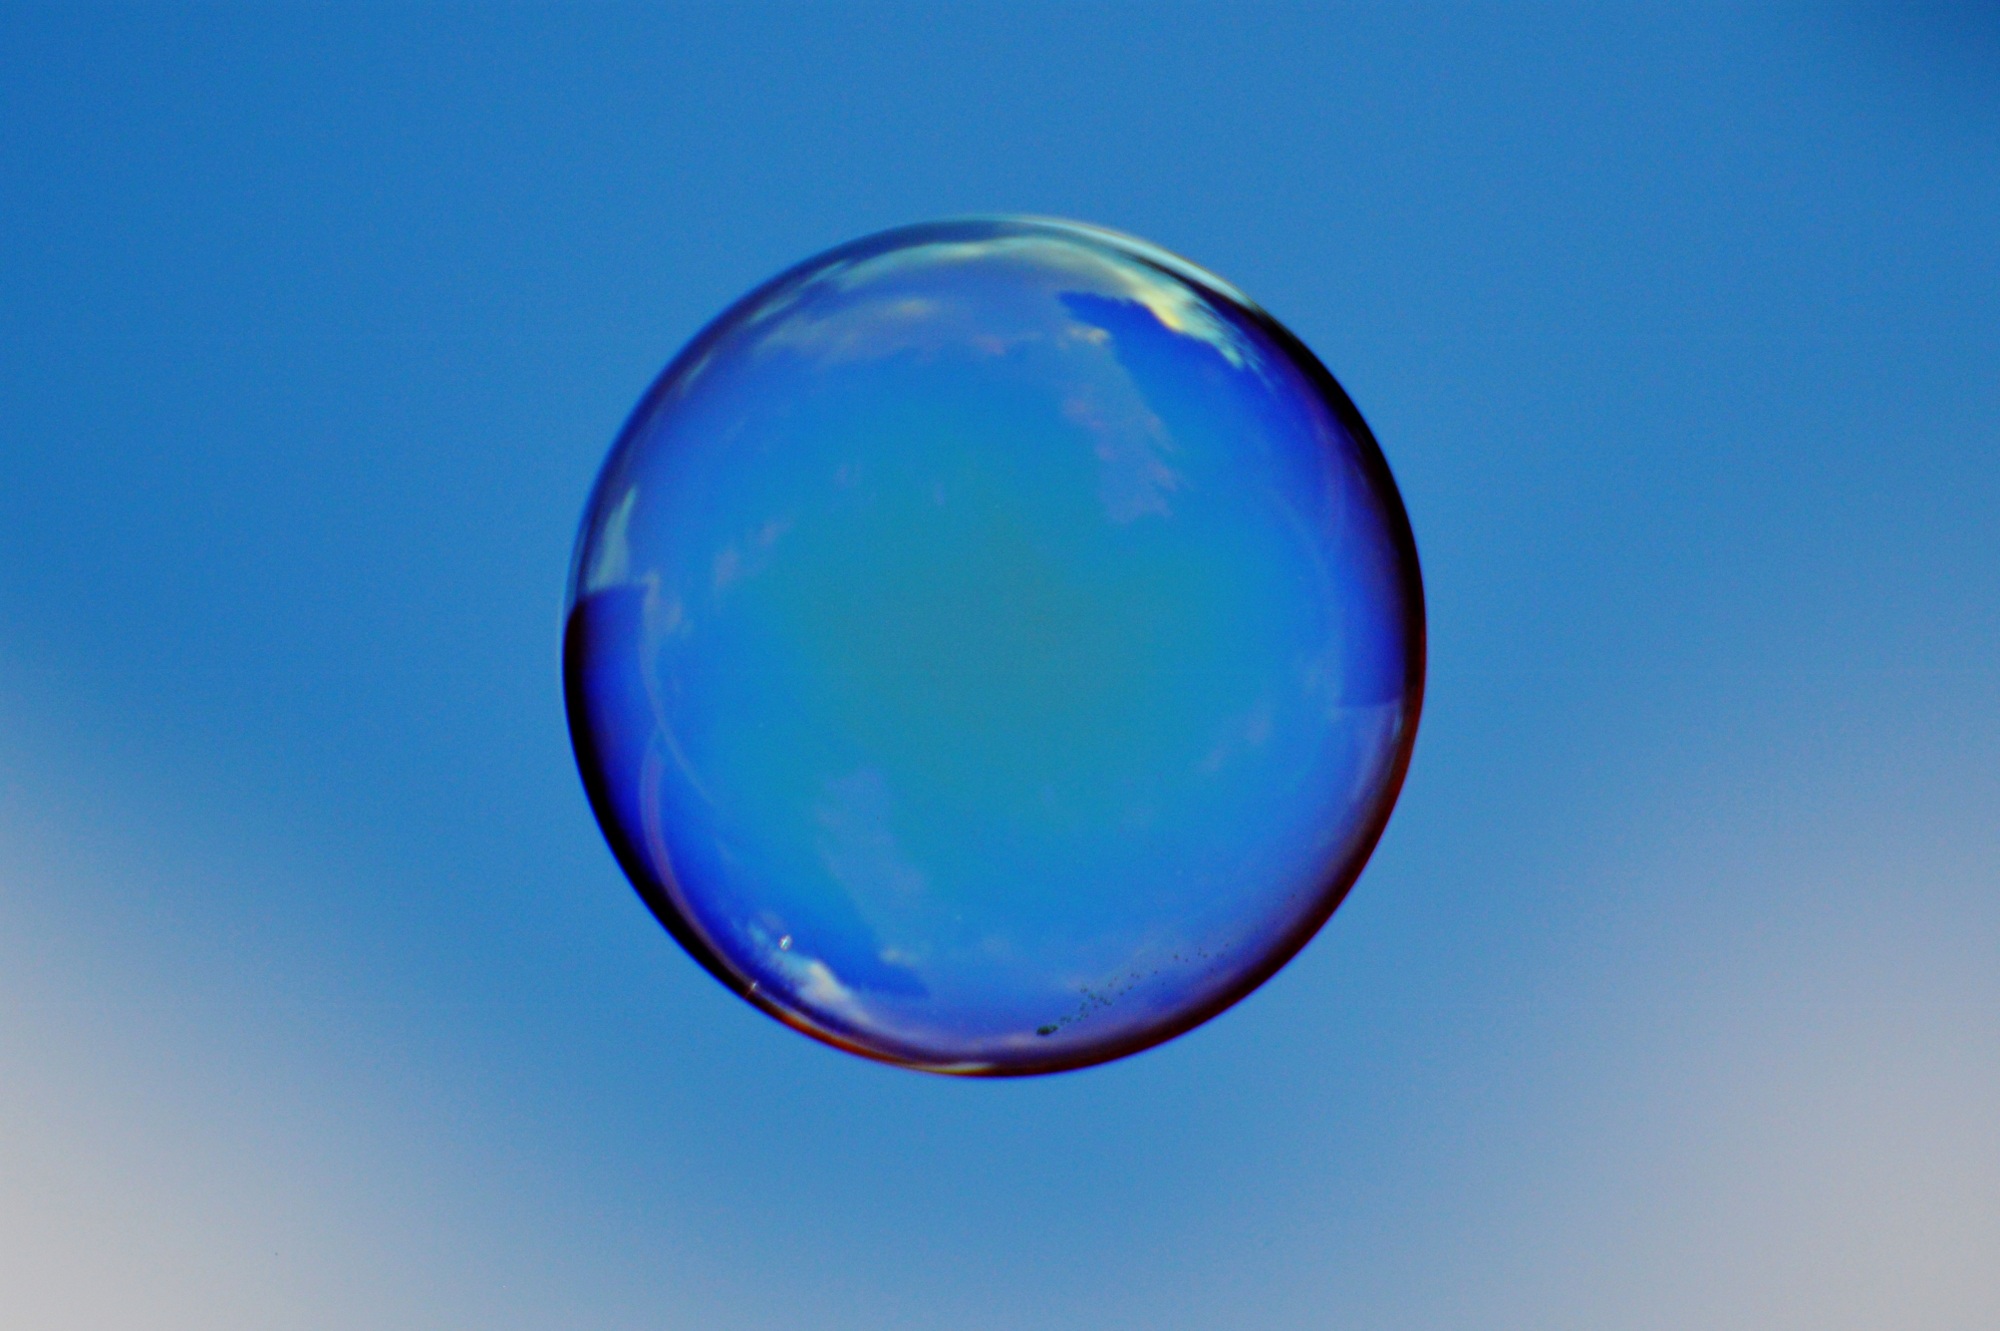
drop, glass, reflection, blue, float, colorful, toy, circle, ball, sphere, soap bubble, shape, mirroring, macro photography, make soap bubbles, cobalt blue, soapy water, atmosphere of earth, liquid bubble